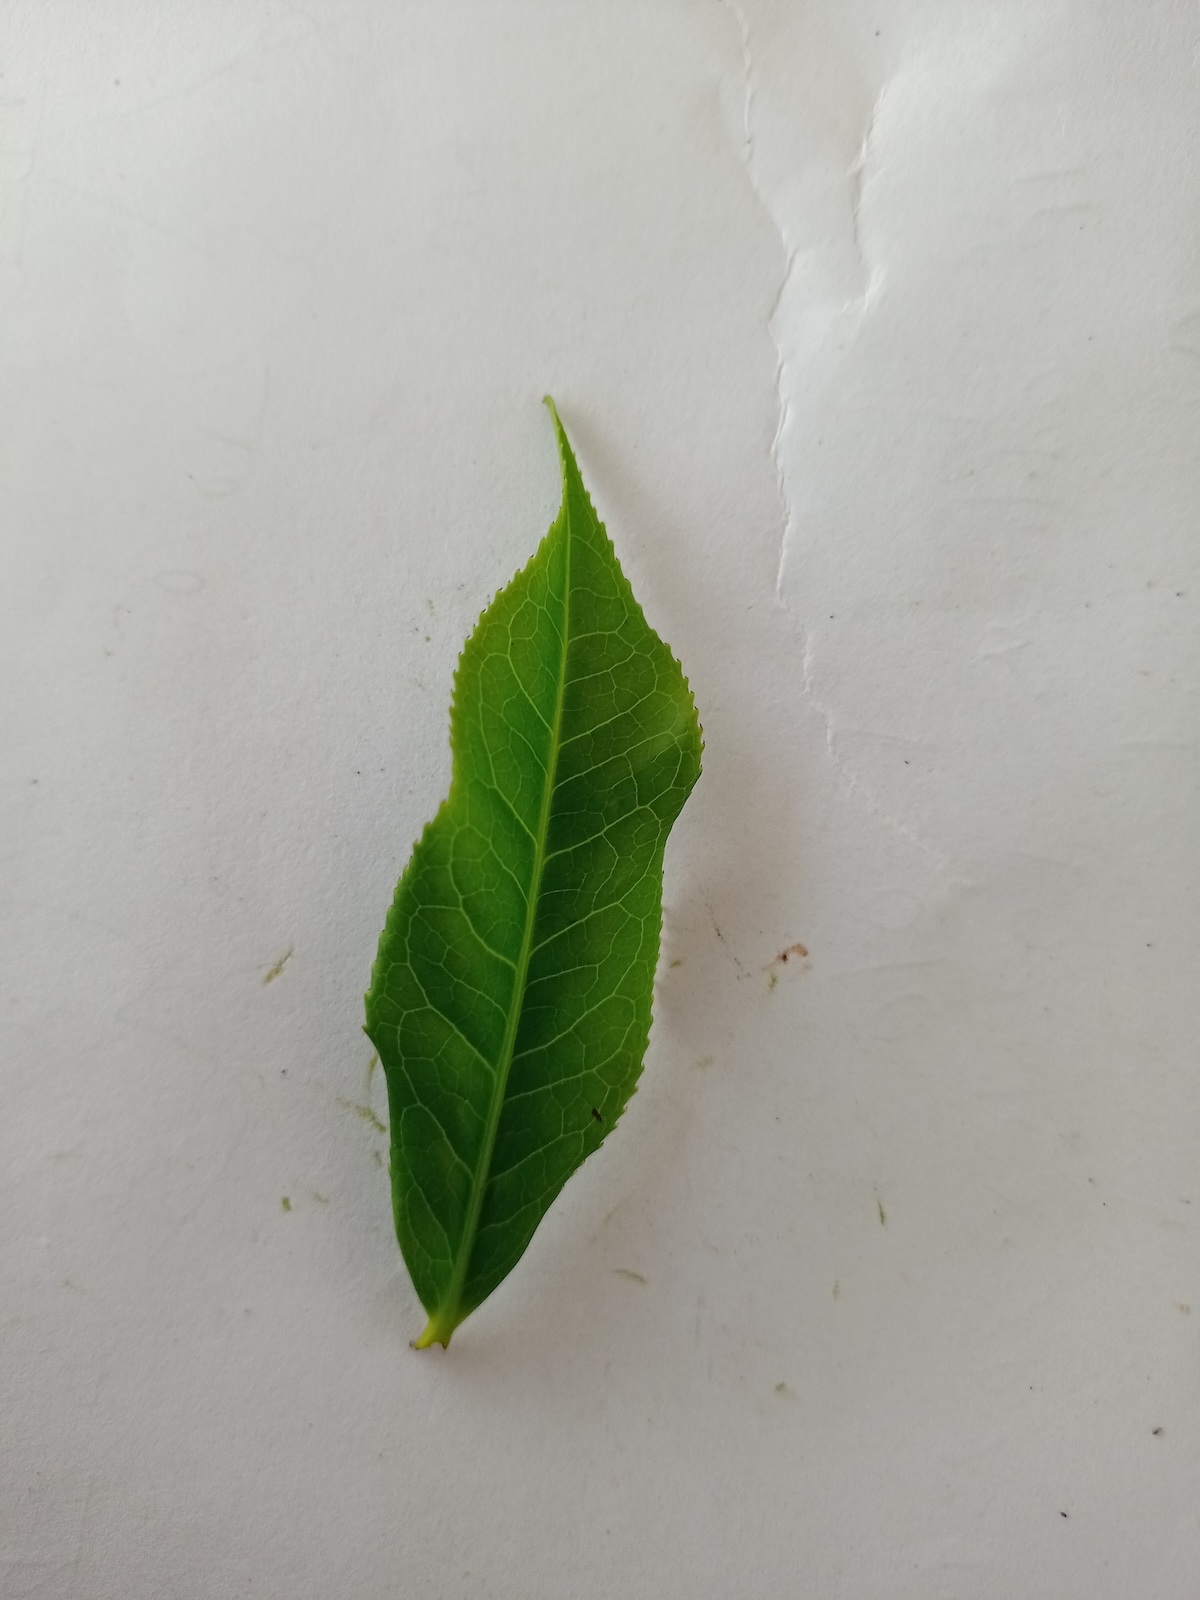
Label: Healthy leaf